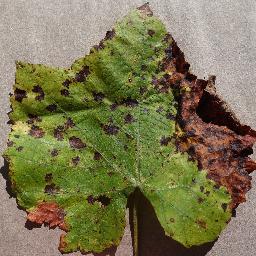
Label: Grape___Leaf_blight_(Isariopsis_Leaf_Spot)